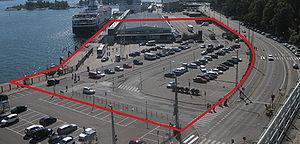
Le Guggenheim Helsinki est un projet abandonné de musée d'art contemporain à Helsinki en Finlande.